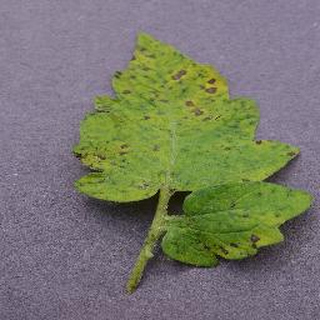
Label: tomato_septoria_leaf_spot